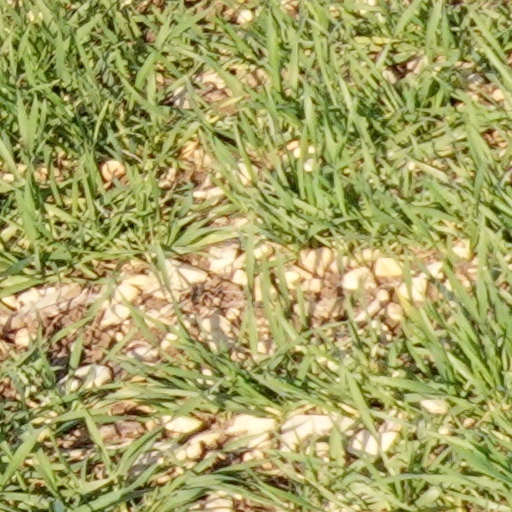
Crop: wheat